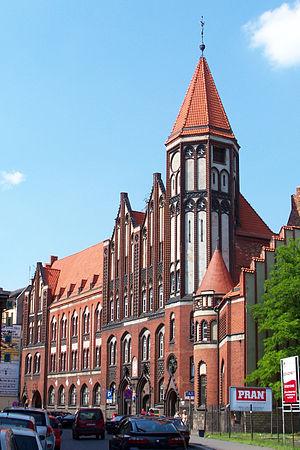
Gliwice est une ville de Pologne, en voïvodie de Silésie dans la partie sud de la Pologne, située à 27 kilomètres a l'ouest de Katowice, sur la rivière Kłodnica. Le chef-lieu du Powiat de Gliwice ainsi que du Powiat-Ville de Gliwice. Centre industriel, logistique, scientifique et universitaire à l'extrémité ouest de l'agglomération de Katowice. Noeud ferroviaire et routier, port terminal sur le canal de Gliwice.